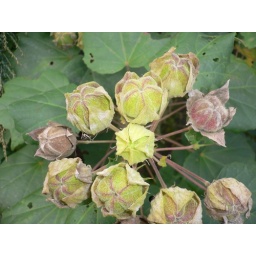
native plant by the river